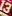
Number: 3